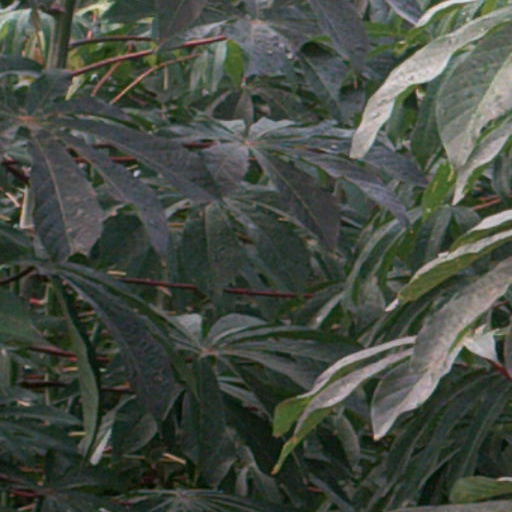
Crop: cassava